Uribe DJ

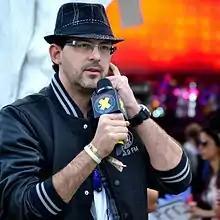
Uribe DJ broadcasting from Estéreo Picnic Festival 2014

Álvaro Uribe, known as Uribe Dj, (born March 9, 1973) is a Colombian radio personality, Voice-over artist and television host. Uribe has hosted programs on English and Spanish language at radio stations in Colombia like The X 103.9 FM, Movistar Radio, La Mega 90.9 FM and 88.9 FM. In June 2013, he started to host the television show Aldea TIC on Canal Tr3ce.